Angelo Flavio Comneno

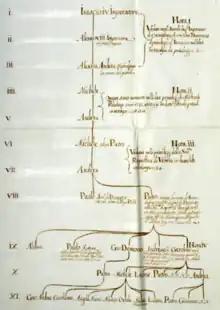
Claimed genealogy of the Angeli, showing them as direct male-line descendants of Isaac II Angelos (here designated Isaac IV)

The Angeli claimed to be direct male-line descendants of Emperor Isaac II Angelos, and thus a branch of the namesake Byzantine Greek dynasty. They also claimed that Isaac II was a direct descendant from Constantine the Great. Giovanni Andrea I Angeli (1569–1634) claimed Isaac II was his ancestor in the ninth degree. Although Isaac II had many descendants in the female line, being related to many noble and royal houses in Europe through his daughter Irene Angelina, and had sons, all documented direct male-line descendants were long dead before the Angeli arrived in Italy. The male line of the Angelos emperors is not recorded to have survived beyond the death of Emperor Alexios III Angelos in 1211. Later members of the Angelos family descended from John Doukas, uncle of Isaac II and Angelos III. John's descendants, who often preferred to use the name 'Komnenos Doukas' rather than 'Angelos', ruled Epirus and Thessaly until the 14th century. Among their last known recorded descendants were Michael Angelović, a Serbian magnate, and Mahmud Pasha Angelović (1420–1474), who served as the grand vizier of the Ottoman Empire under Sultan Mehmed II, in 1456–1466 and 1472–1474.